Mouse Trap (1986 video game)

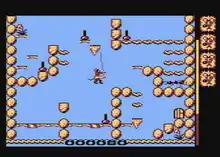
Marvin uses a swing to get to the second part of the level on Atari 8-bit.

The player takes on the role of a mouse named Marvin, who must complete 21 stages fraught with traps to reach a piece of cheese. The player must collect all the items (varying from cakes to balloons) from the level within a certain time, which will open an exit to which they must go to complete the level. Along the way, the player must avoid contact with moving (and stationary) objects (except platforms and elevators) and falling from too high a height, resulting in loss of life and restarting the level.